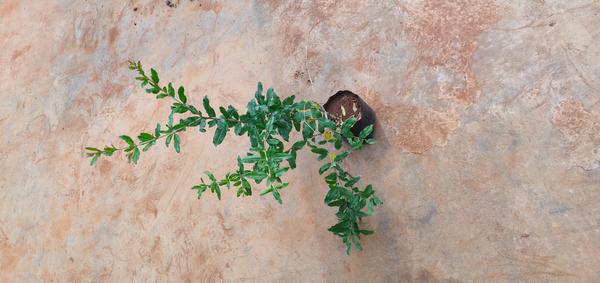
Plant: Pomegranate